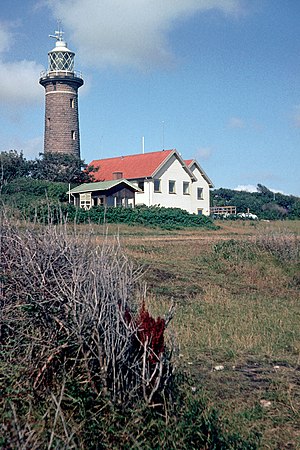
Fyrtårne i Danmark / Fyrtårne
Et af de første fyrtårne i Danmark blev opført omkring år 1200 ved Falsterbo i Skåne. En mere organiseret opstilling af fyrtårne begyndte under Frederik 2. Den 8. juni 1560 oprettedes Det Kongelige Danske Fyrvæsen, som fik etableret en afmærkning af ruten gennem Kattegat fra Skagen til Falsterbo; det var den første sejlrute i verden, som fik en egentlig ruteafmærkning med fyr. På den mellemliggende strækning blev der opført fyrtårne på Anholt og Kullen. Fyrvæsenet har siden 1973 været en del af Farvandsvæsenet.